HMS Campbeltown (I42)

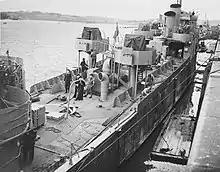
HMS "Campbeltown" being converted

"Campbeltown" began the Devonport repairs in January. During this time, she was selected for a special operation and was withdrawn from regular service for modifications. She was to be used in Operation Chariot, a planned assault operation on the docks at Saint-Nazaire. In 1942 the German battleship —anchored at Trondheim in Norway—was considered to present a grave threat to Atlantic convoys. Should "Tirpitz" enter the Atlantic, the Louis Joubert drydock at Saint-Nazaire—which had originally been built for the liner —was a vital target; it was the only German-held drydock on the European coast of the Atlantic that was large enough to service the battleship. If this drydock could be put out of action, any offensive sortie by "Tirpitz" into the Atlantic would be much more dangerous for the "Kriegsmarine" to carry out, making it less likely that they would risk deploying her.